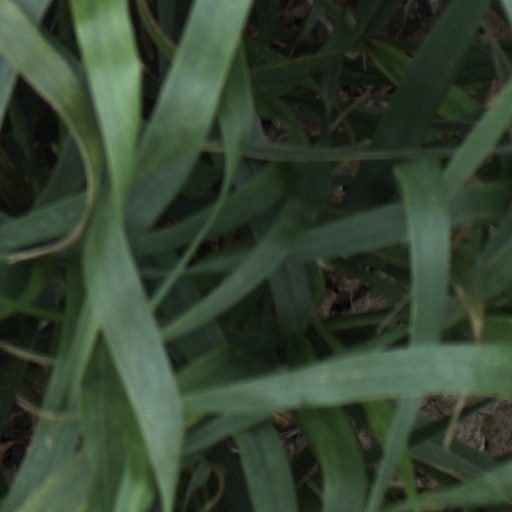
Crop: wheat